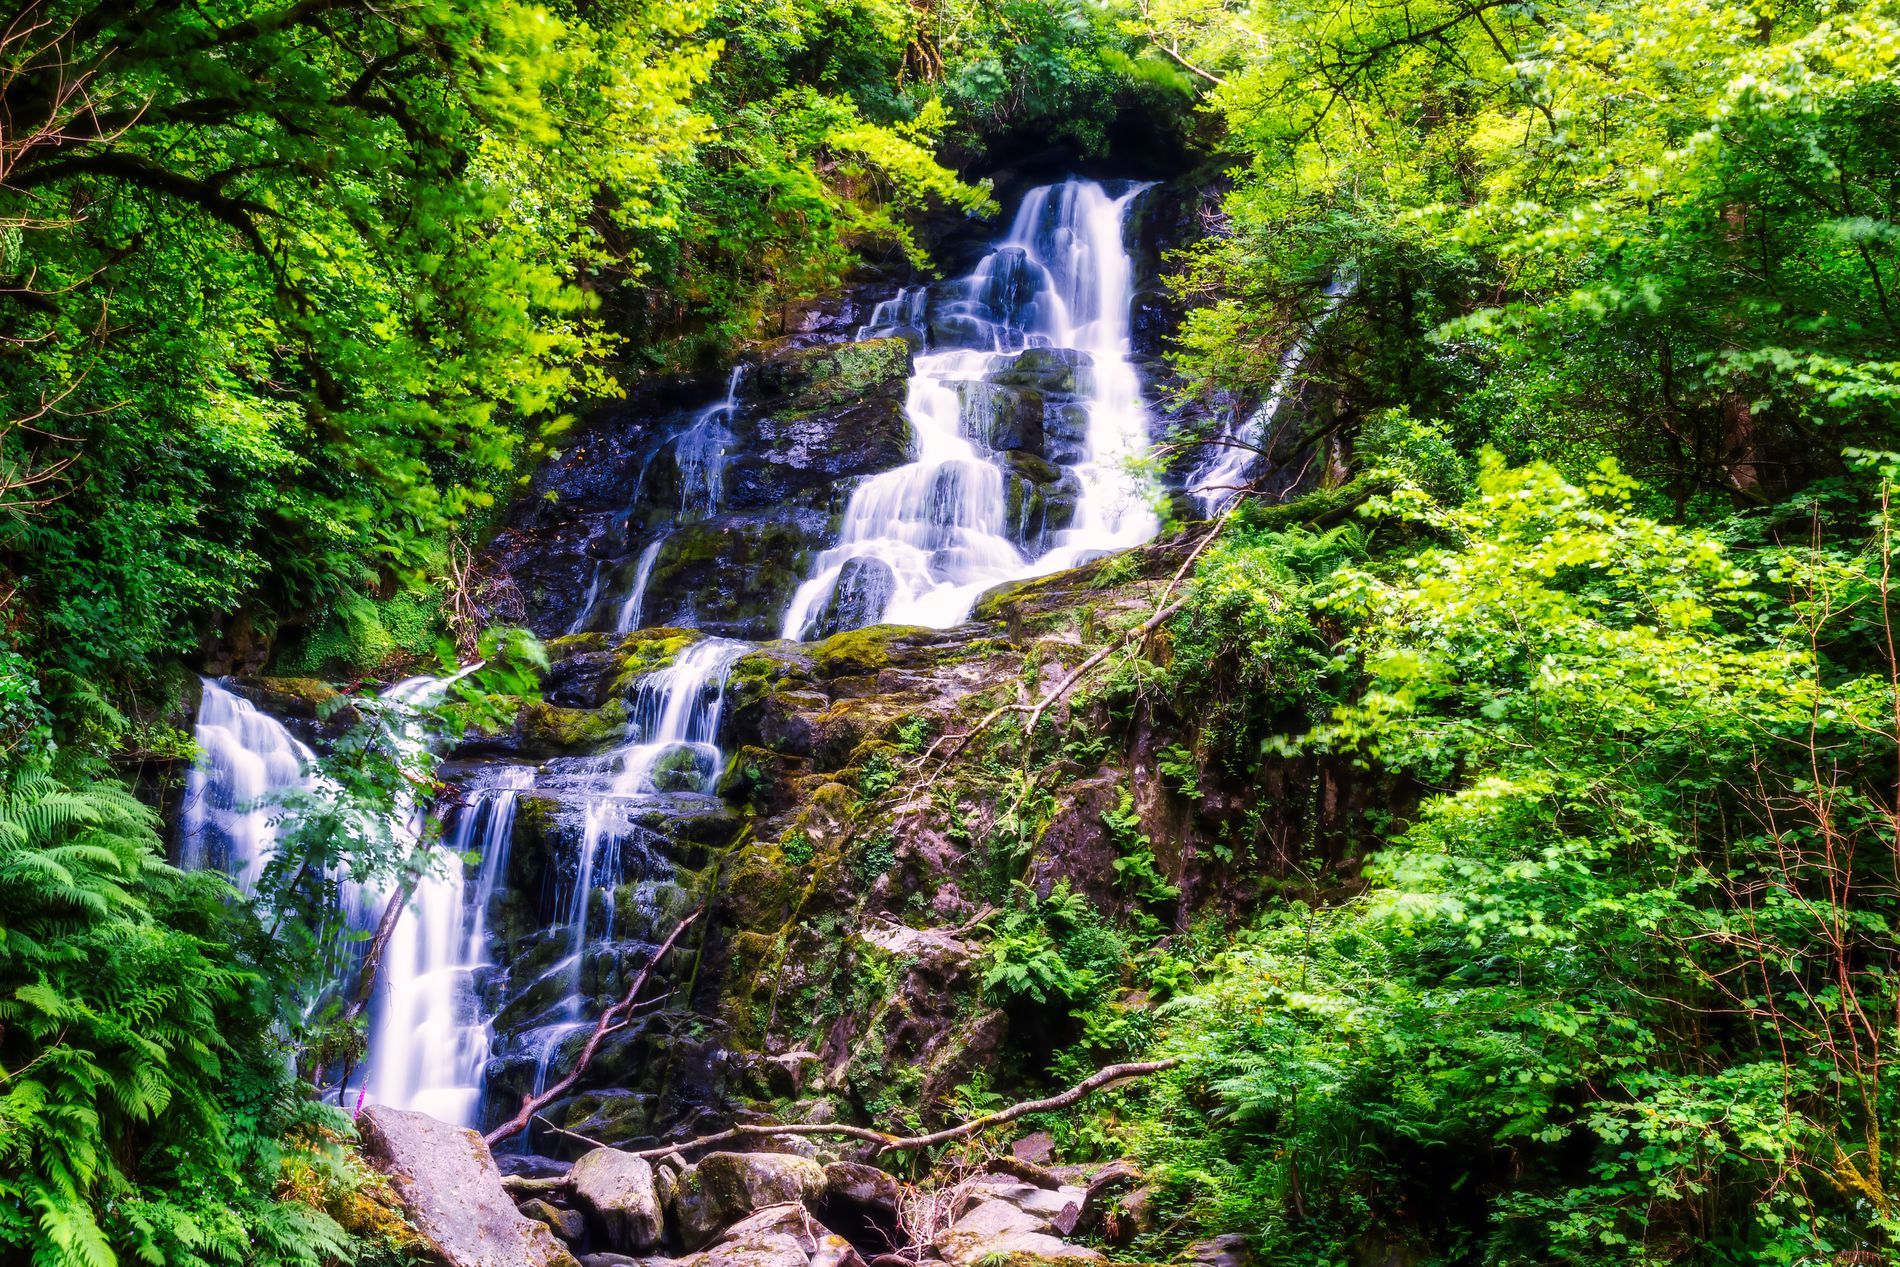
Waterfall in Forest
This image features a waterfall streaming down a rocky and edgy cliff surrounded by a lush forest full of trees, branches, and plants.
This is a wide shot of a waterfall streaming down a rocky and edgy cliff during daylight. The rocks are moss covered and in multiple layers. The waterfall is surrounded by a lush forest full of trees, branches, and plants. The image contains a natural, earthy color palette such as deep green, brown, white and some dark tones. Overall, the image evokes a sense of calm, peace, and appreciation for nature.
Labels: Nature, Outdoors, Water, Plant, Vegetation, Land, Rainforest, Tree, Waterfall, Scenery, Stream, Creek, Jungle, Waterfall on Cliff, Forest, Cliff's Waterfall
Camera: Canon Canon EOS 750D
Lens: EF-S18-55mm f/3.5-5.6 IS STM, Canon EF-S 18-55mm f/3.5-5.6 IS STM
Aperture: F22
Exposure: 3 sec
ISO: 100
Focal length: 32.0 mm